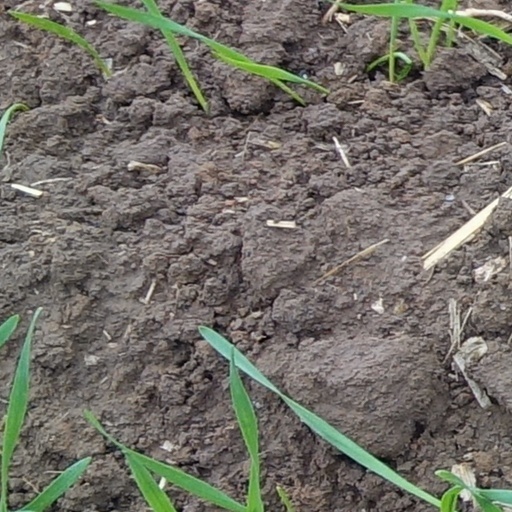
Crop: wheat